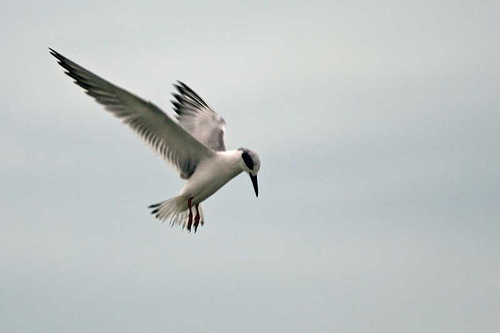
this bird has a white belly, sides, and breast with black superciliary and secondary wing tips.
the bird has very long wings with black feathers on the tips.
the bird has a long black bill and a white breast.
a flying white tern has black beak and cheek patch, and black wing-tips and tail-tip.
a bird with a black beak with a black patch around with eye with a white body.
the is colorful bird has a black beak with orange legsa large white bird with black on the tips of the wing and tail feathers.
this bird has wings that are grey and has a white belly
this bird has a long black bill and a white throat and breast and belly.
a large white bird with a white and black wingspan and a long black beak.
Species: Forsters Tern